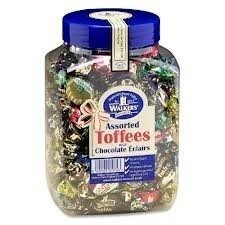
Item Name: Streits Toffee Crunch, 10-Ounce (Pack of 4)
Value: 40.0
Unit: Ounce

Price: 9